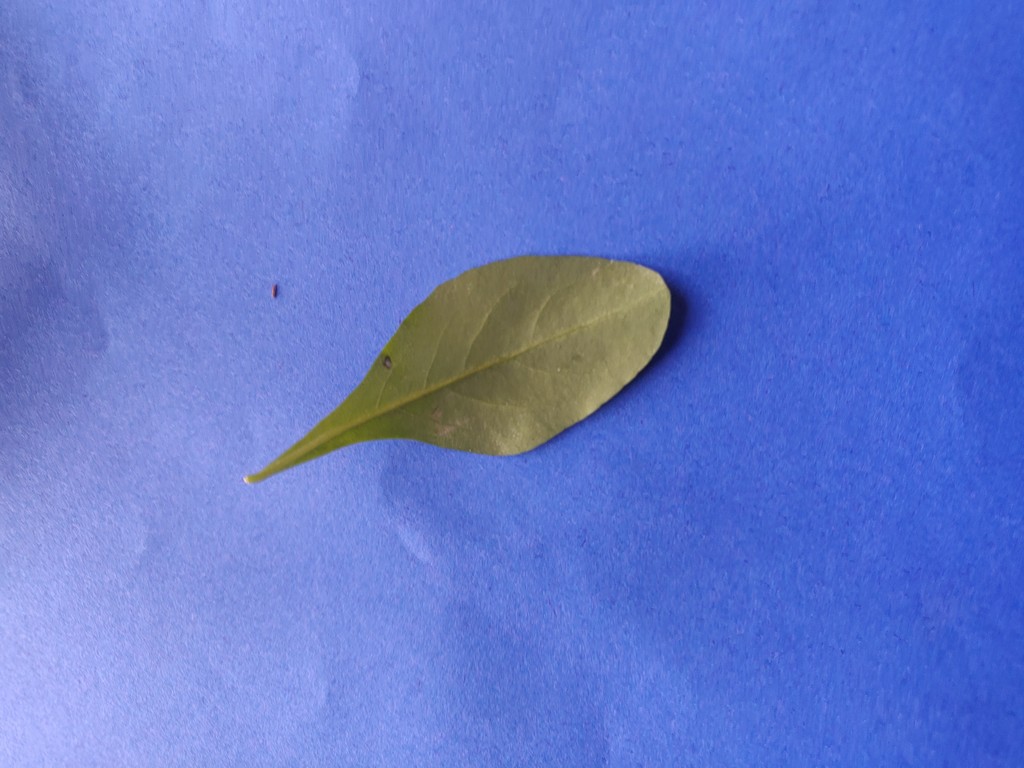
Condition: Healthy
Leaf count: single
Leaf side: back